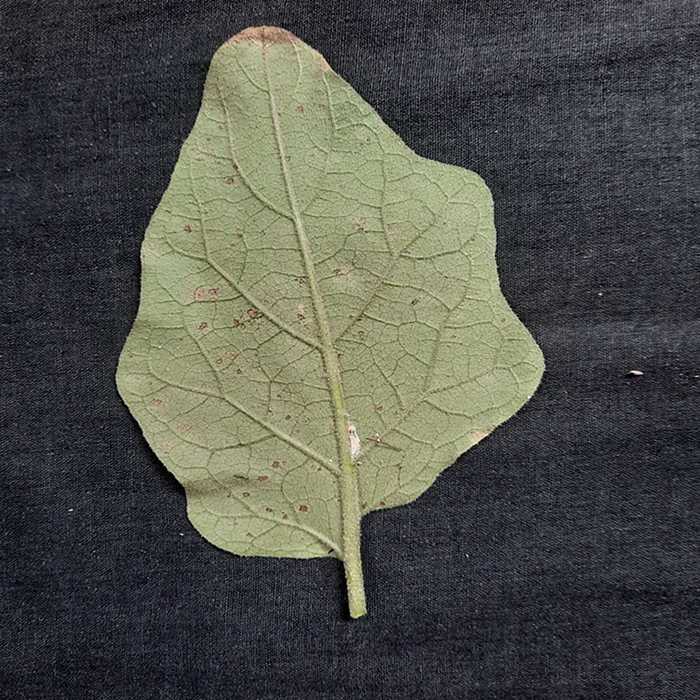
Plant: Eggplant
Label: Eggplant Cercopora leaf spot